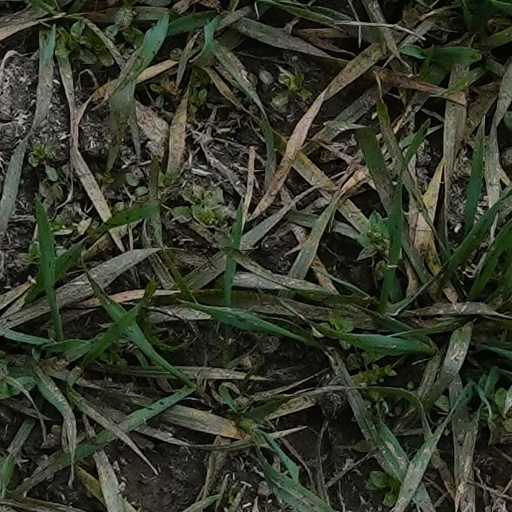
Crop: wheat